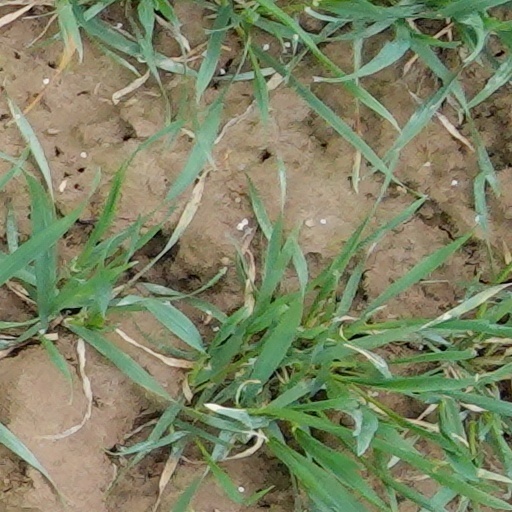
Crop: wheat